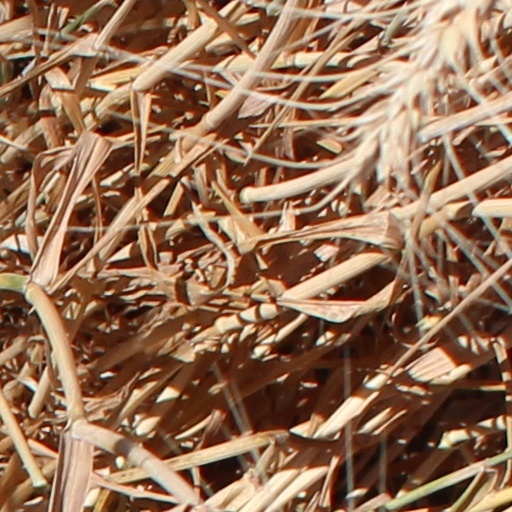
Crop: wheat